Larry LaLonde

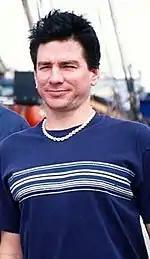
LaLonde in 1998

With LaLonde on board, together with drummer Tim Alexander, Primus released their first album, the live "Suck on This", in 1989, followed by the studio album "Frizzle Fry" in 1990. In 1991, came their major label debut "Sailing the Seas of Cheese". The band's next studio album, "Pork Soda", arrived in 1993 and landed in the Billboard Top 10. "Tales from the Punchbowl" followed in 1995, featuring one of Primus's most well-known songs, the single "Wynona's Big Brown Beaver," which was nominated for the 1996 Grammy for "Best Hard Rock Performance." Alexander left Primus in 1996 to be replaced by Bryan Mantia, and the group released two more albums, "Brown Album" in 1997 and "Antipop" in 1999, before going on hiatus in 2000.